Haralds Silovs

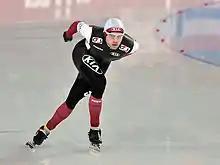
Haralds Silovs at the World Allround Championships 2013 in Hamar

Haralds Silovs (born 7 April 1986) is a Latvian long track and former short track speed skater, who became the 2008 and 2011 European champion in short track. He has participated in three Winter Olympics. In 2018, he finished fourth at speed skating 1500 metres event.